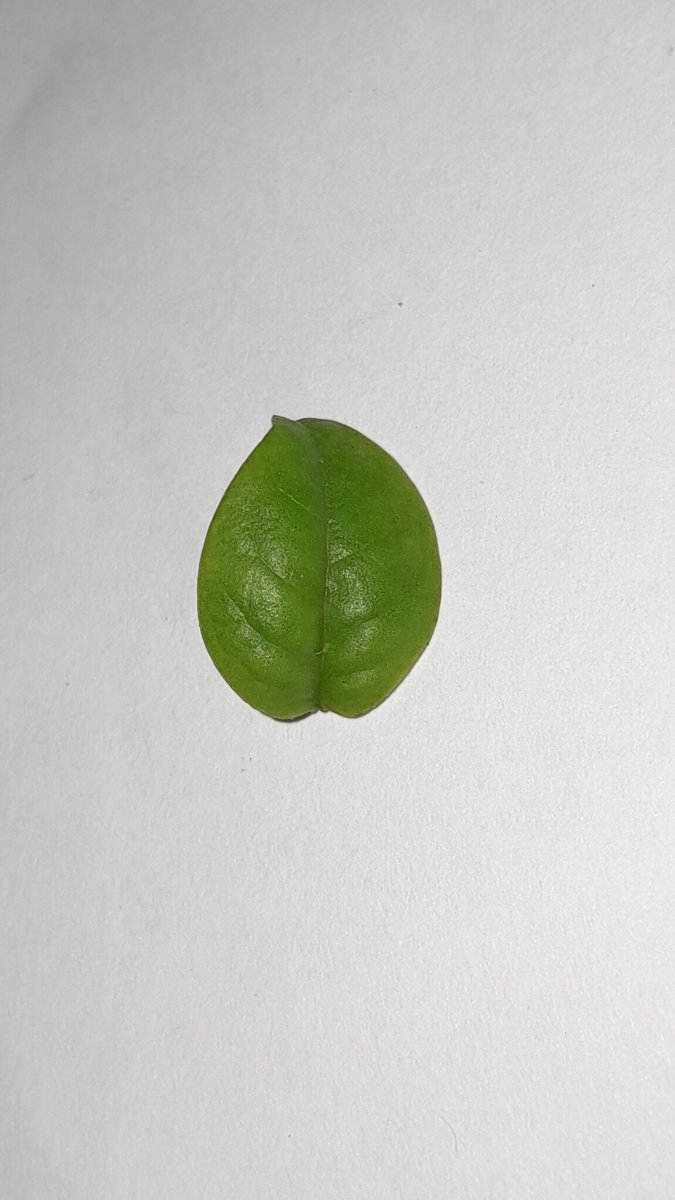
Label: Pest-Damage